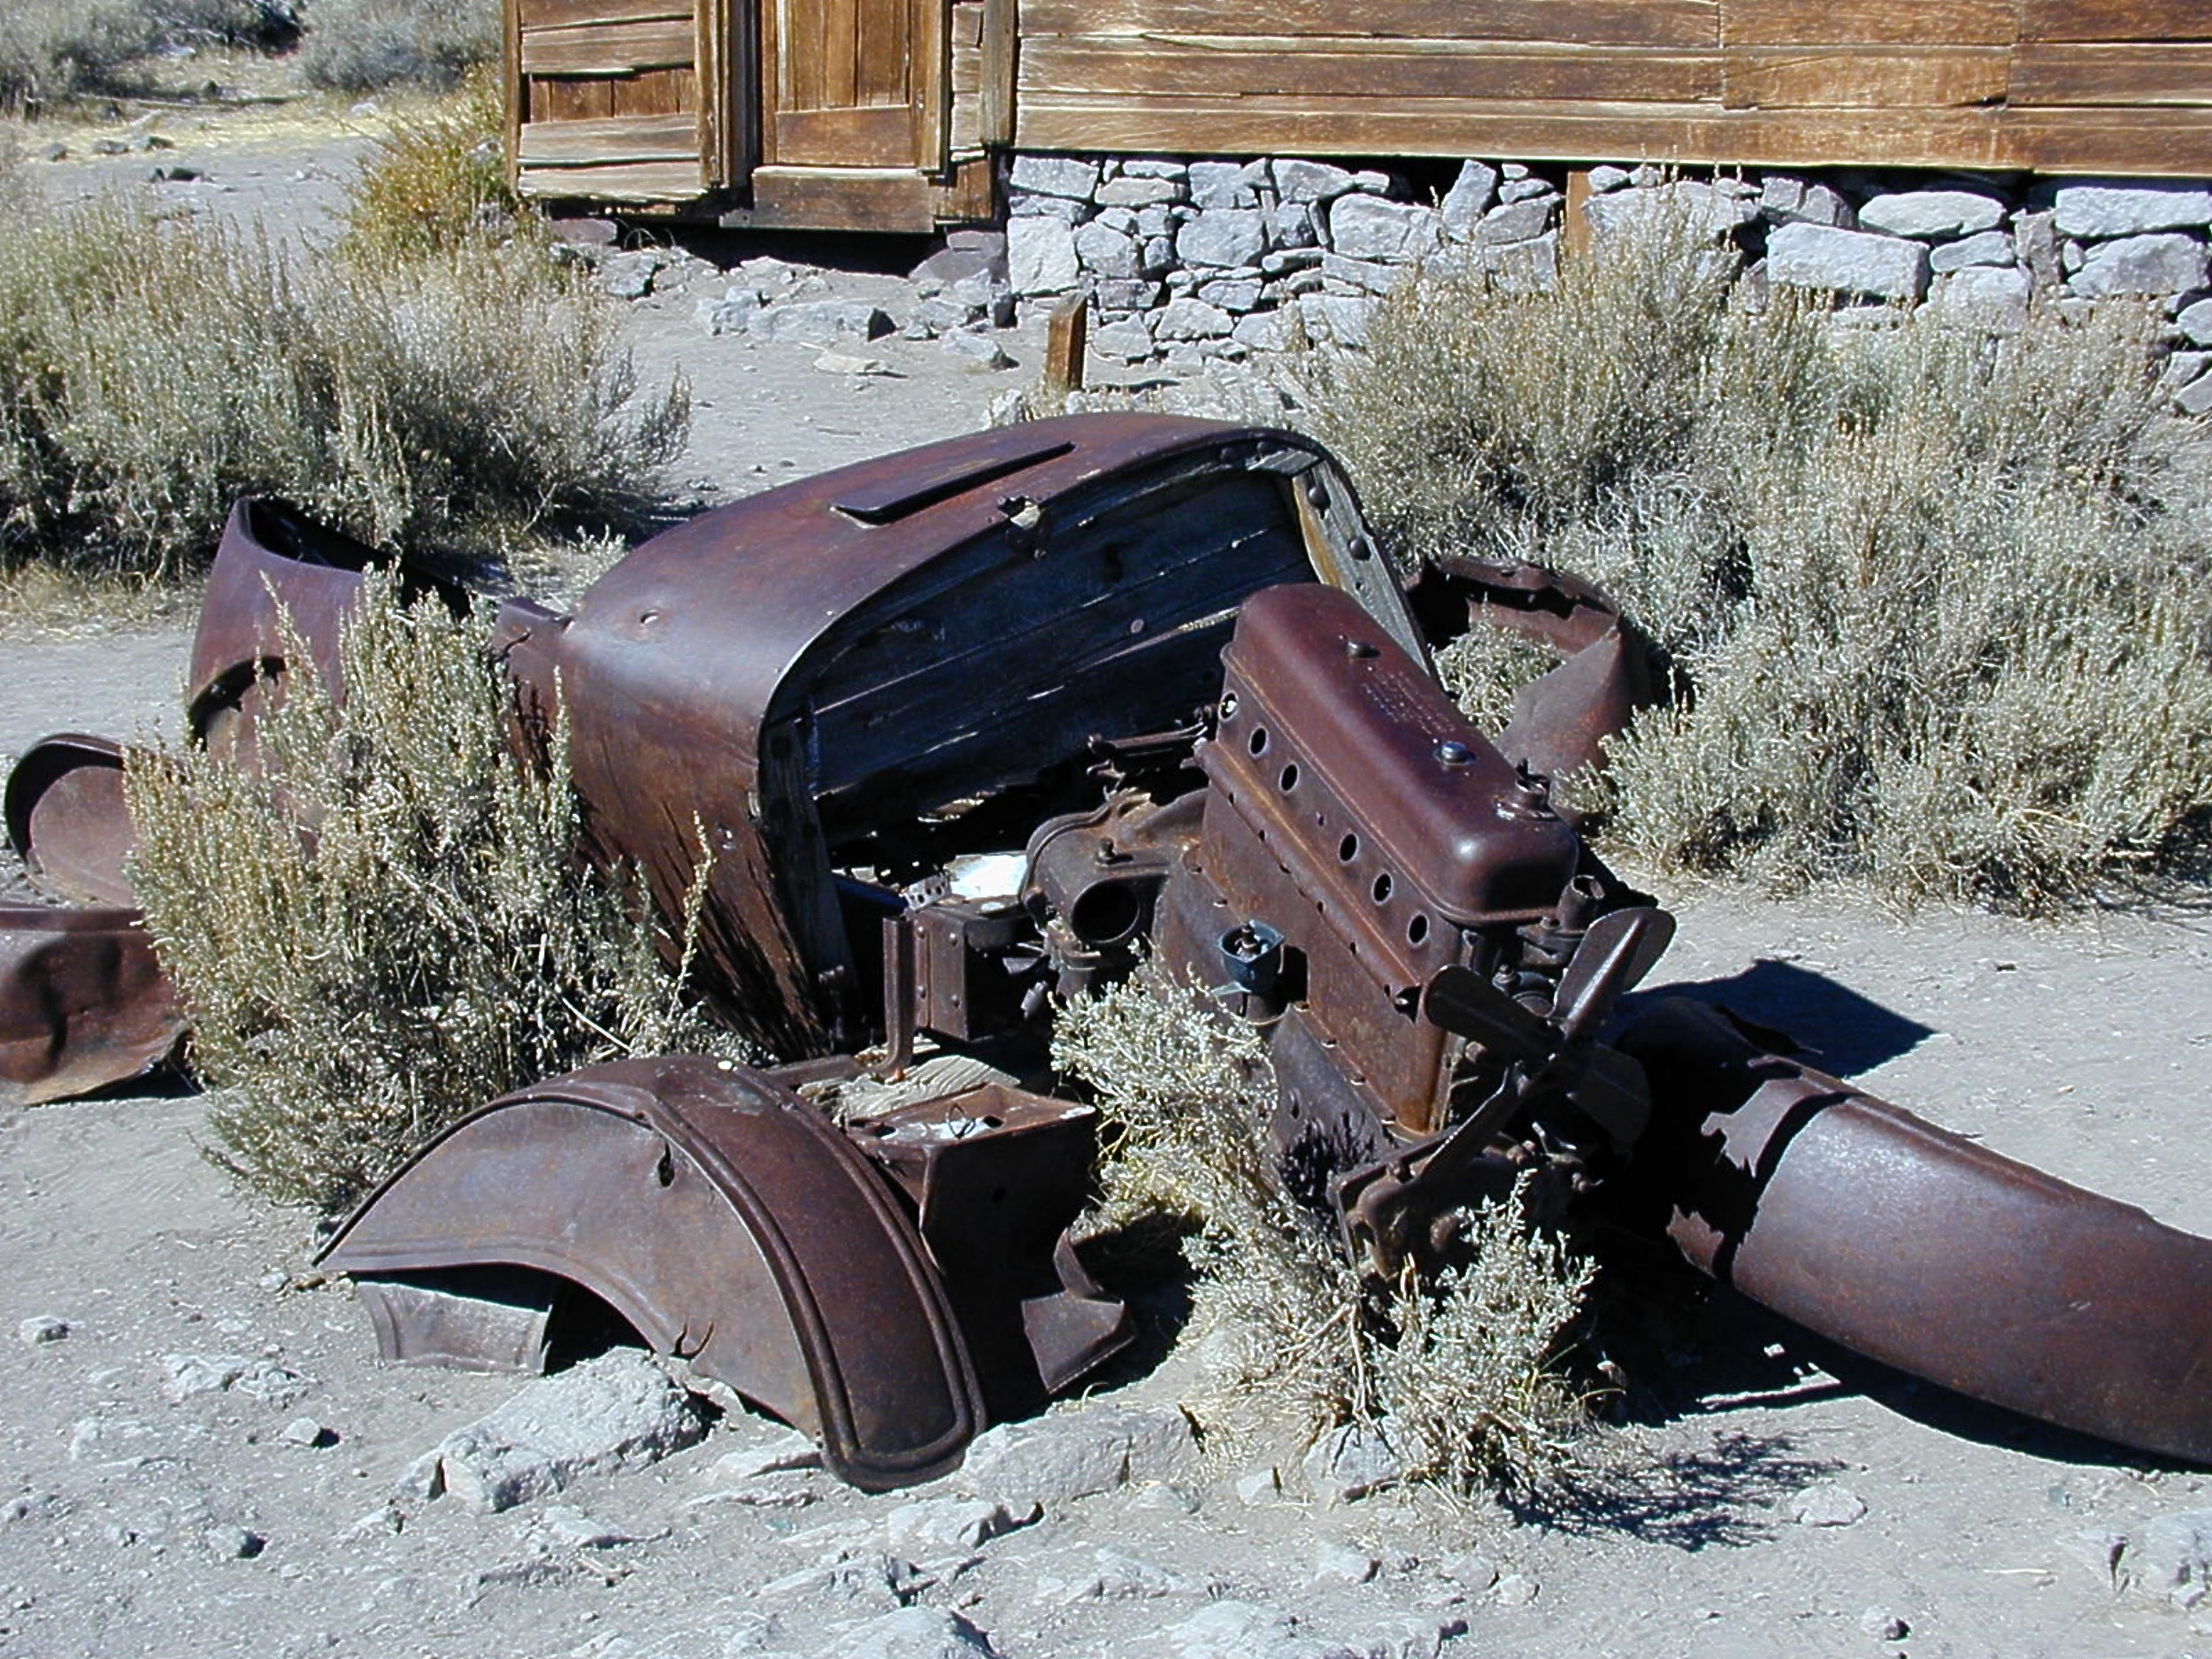
old, vehicle, metal, rusty, rusted, iron, wreck, car wreck, firearm, old device